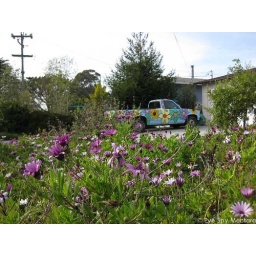
Purple flowers in the garden and on the car